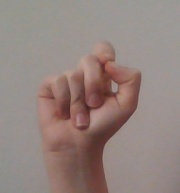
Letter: fa